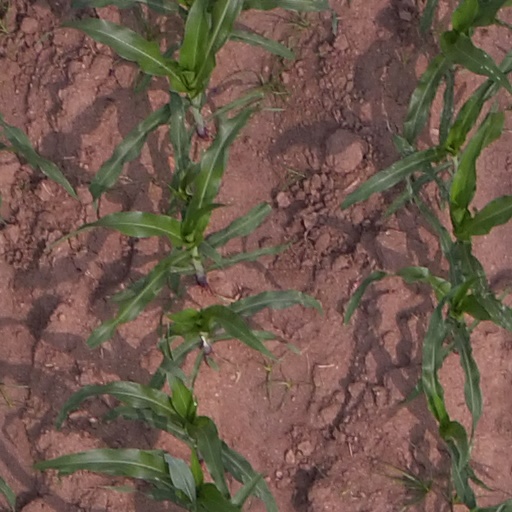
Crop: maize; corn